Porto Alegre

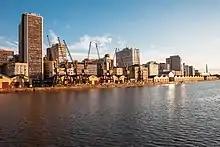
Port of Porto Alegre

Located at the junction of five rivers, it has become an important alluvial port as well as one of the chief industrial and commercial centres in Brazil. Products of the rich agricultural and pastoral hinterland, such as soybeans, leather, canned beef, and rice, are exported from Porto Alegre to destinations as far away as Africa and Japan.